Love & Hip Hop: Atlanta season 9

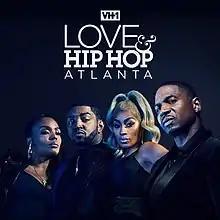
Cover used by the iTunes Store

The ninth season of the reality television series "" first aired on VH1 from March 16, 2020 until May 11, 2020. The season was primarily filmed in Atlanta, Georgia. It is executive produced by Mona Scott-Young and Stephanie R. Gayle for Monami Entertainment and Dan Cesareo, Lucilla D'Agostino, Donna Edge Rachell, Jamail Shelton, Paris Bauldwin and Emily Terkell for Big Fish Entertainment. Nina L. Diaz, Sitarah Pendelton, Lashan Browning and Phakiso Collins are executive producers for VH1.